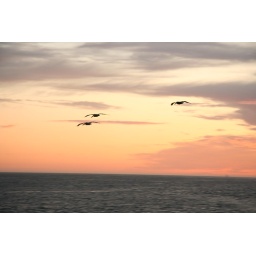
Pelicans flying by our boat